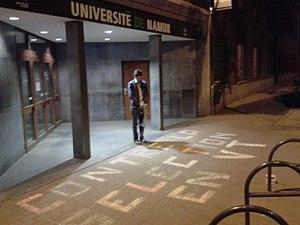
action étudiants FEF contre selection VT unamur
L'Assemblée générale des étudiants de l'UNamur est l'organe officiel de représentation et d'animation des étudiants de l'Université de Namur ; il les représente auprès des différents niveaux de décisions de l'UNamur et gère l'animation du campus namurois.